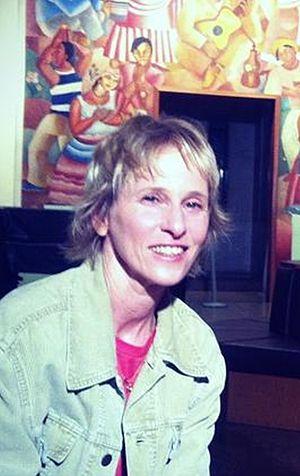
Deborah Colker est une ballerine et chorégraphe contemporaine brésilienne.